Aging of wine

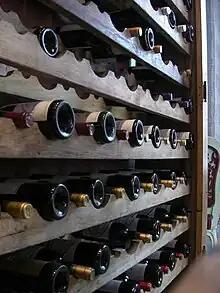
Storage conditions can influence a wine's aging ability.

The storage condition of the bottled wine will influence a wine's aging. Vibrations and heat fluctuations can hasten a wine's deterioration and cause adverse effect on the wines. In general, a wine has a greater potential to develop complexity and more aromatic bouquet if it is allowed to age slowly in a relatively cool environment. The lower the temperature, the more slowly a wine develops. On average, the rate of chemical reactions in wine double with each 18 °F (10 °C) increase in temperature. Wine expert Karen MacNeil recommends keeping wine intended for aging in a cool area with a constant temperature around 55 °F (13 °C). Wine can be stored at temperatures as high as 69 °F (20 °C) without long term negative effect. Professor Cornelius Ough of the University of California, Davis believes that wine could be exposed to temperatures as high as 120 °F (49 °C) for a few hours and not be damaged. However, most experts believe that extreme temperature fluctuations (such as repeated transferring of a wine from a warm room to a cool refrigerator) would be detrimental to the wine. The ultra-violet rays of direct sunlight should also be avoided because of the free radicals that can develop in the wine and result in premature oxidation.